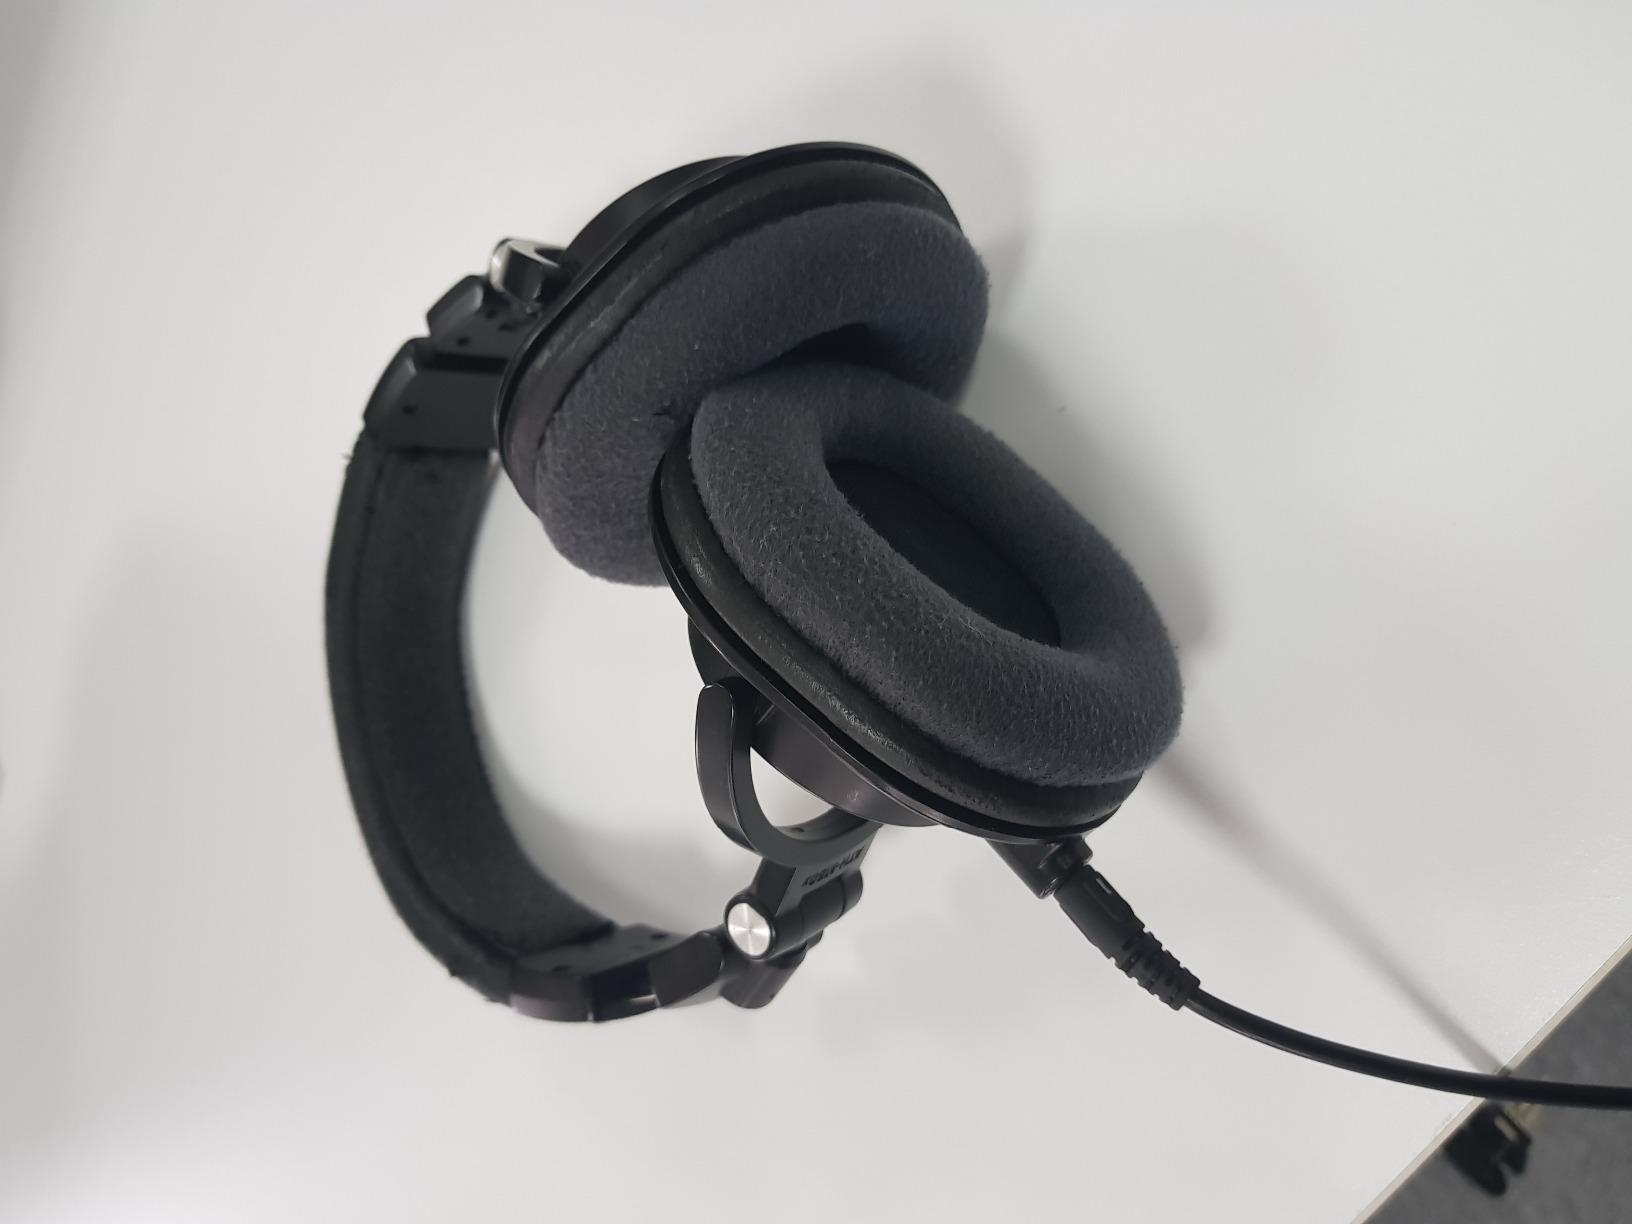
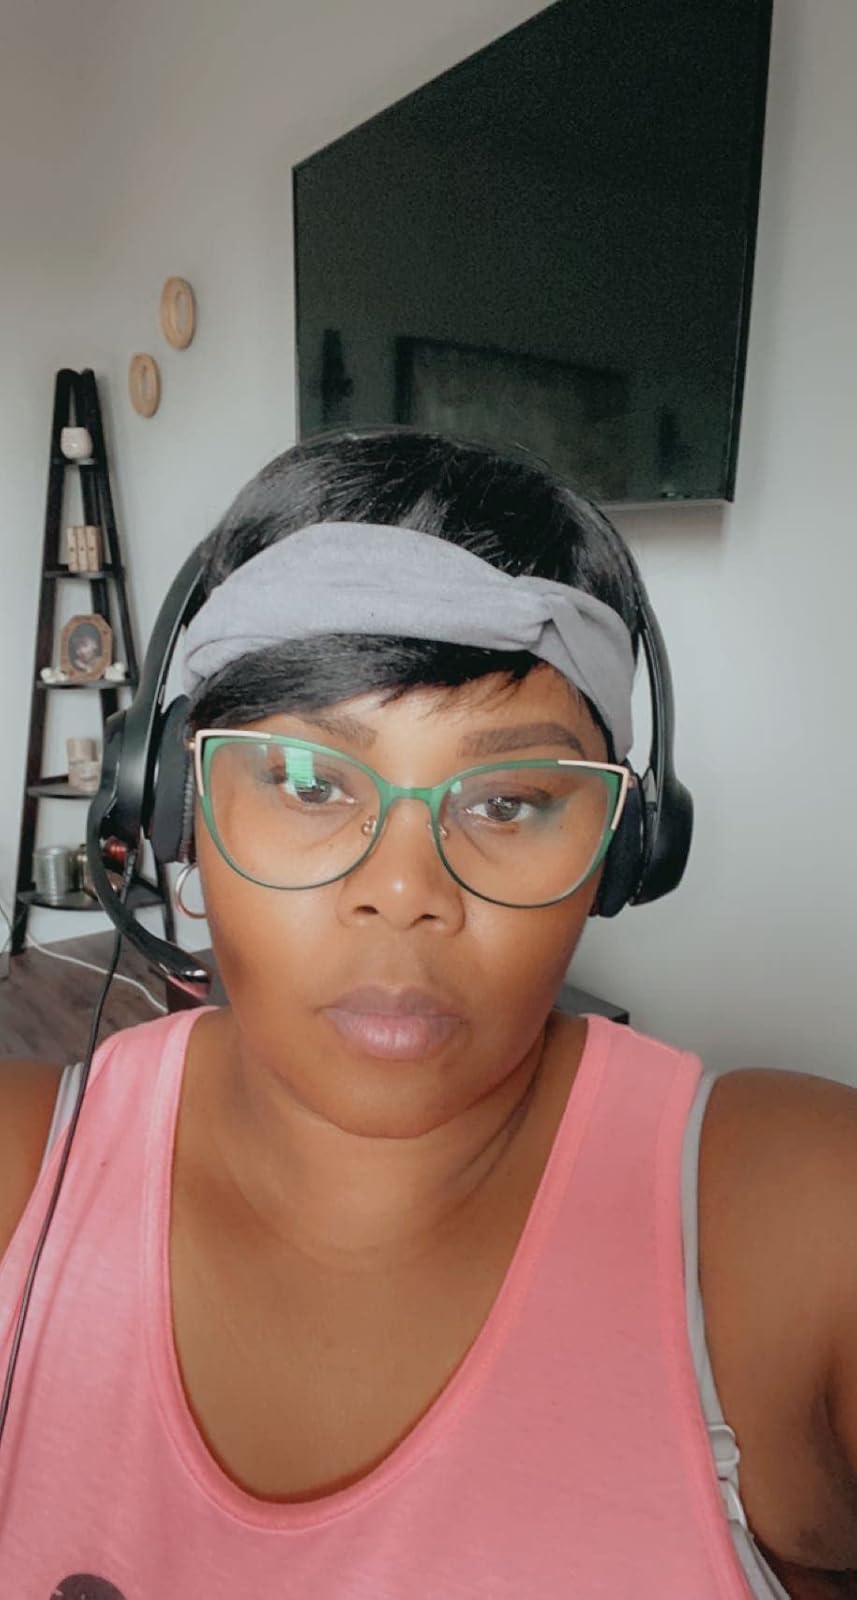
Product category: headphones
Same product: no